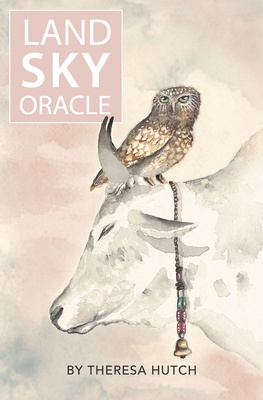
Land Sky Oracle: A Journey Through Patanjali's Eight Limbs of Yoga -- Theresa Hutch, Other
Inspired by her work as a yoga and meditation teacher and practitioner, Theresa Hutch created the Land Sky Oracle as a gentle guide through the Eight Limbs of Yoga as a path to true happiness. Her watercolor images of animals, deities, gems, and symbols provide a visual means of connecting with the ancient teachings of yoga, beyond the familiar physical poses and breath work. Land Sky Oracle includes 49 cards, a pull-out guide to the Eight Limbs of Yoga, and a 60-page guidebook with messages, keywords, focus work, yoga sutra, and affirmations for each card, providing practical ways to incorporate ancient yoga wisdom into our daily lives.Theresa Hutch is an artist and yoga teacher based in Minneapolis, MN. She is inspired by her meditation practice, being a mom and nightly walks with her husband and little Shih Tzu, Arlo. Theresa has also created the White Sage Tarot. Author: Theresa Hutch Publisher: U.S. Games Systems, Inc. Published: 03/06/2020 Binding Type: Other Weight: 0.60lbs Size: 6.00h x 4.00w x 1.10d ISBN: 9781572819979 Not available to be shipped via Media Mail
Brand: Theresa Hutch
Category: Arts & Entertainment > Hobbies & Creative Arts > Arts & Crafts > Art & Crafting Tools > Thread & Yarn Tools > Fiber Cards & Brushes > Drum Carders